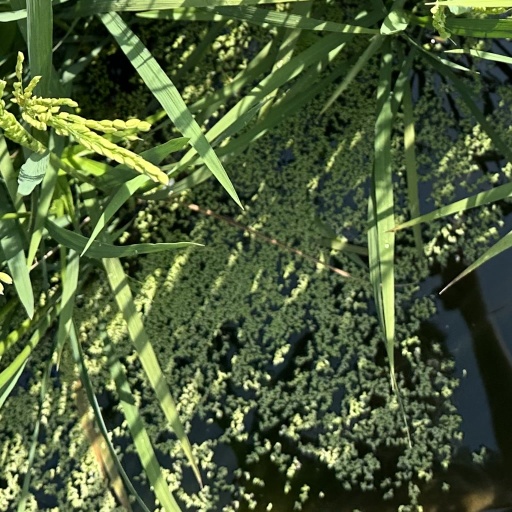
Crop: rice